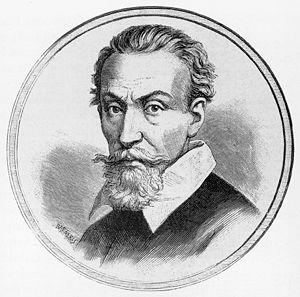
Claudio Monteverdi, est un compositeur italien.
La Sestina est une canzone de deuil composée en 1610 par Claudio Monteverdi et publiée en 1614. Musicalement, elle prend la forme d'un cycle de six madrigaux. Elle compte parmi les grandes œuvres de ce musicien.
Il ballo delle ingrate est un ballet de cour composé en 1608 par Claudio Monteverdi sous le nom de Mascherata dell'ingrate sur un livret d'Ottavio Rinuccini et publié trente ans plus tard sous le nom de Ballo delle ingrate.